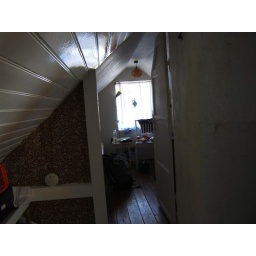
My bed in traditional house